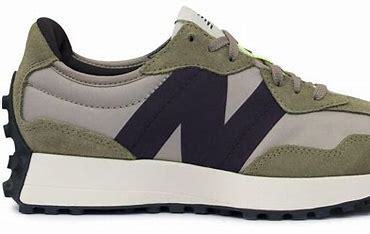
Brand: New
Model: Balance New Balance 327